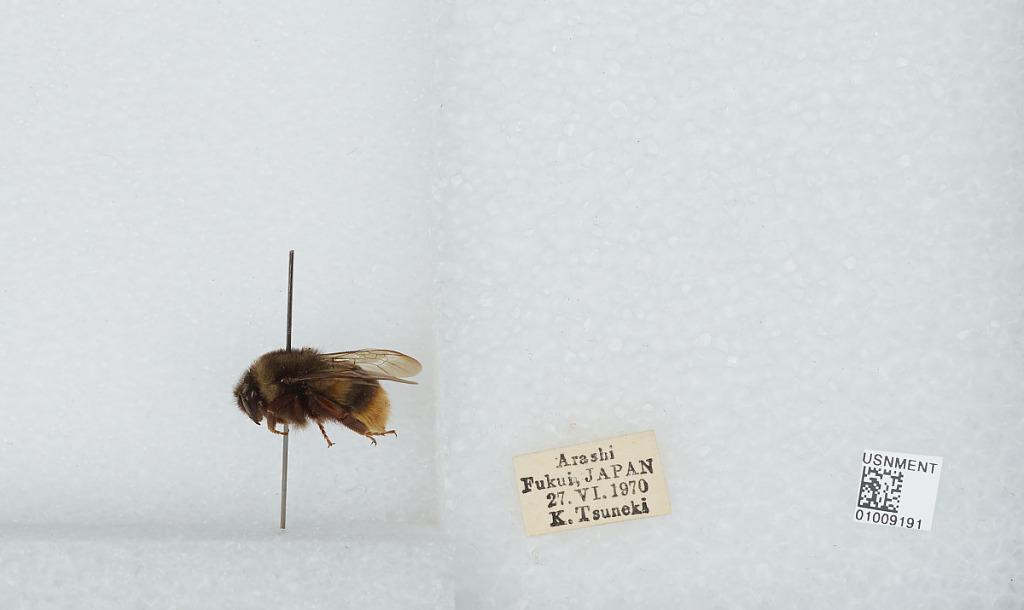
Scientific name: Bombus (Bombus) ignitus Smith
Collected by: K. Tsuneki
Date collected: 1970-6-27
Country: Japan
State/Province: Fukui
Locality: Arashi